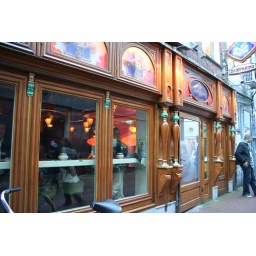
from ocean's 12. note the mellow cat in the window